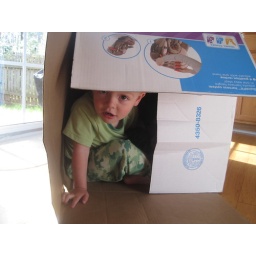
One Saturday morning, Palmer put lots of toys in the box that Presley's car seat came in.